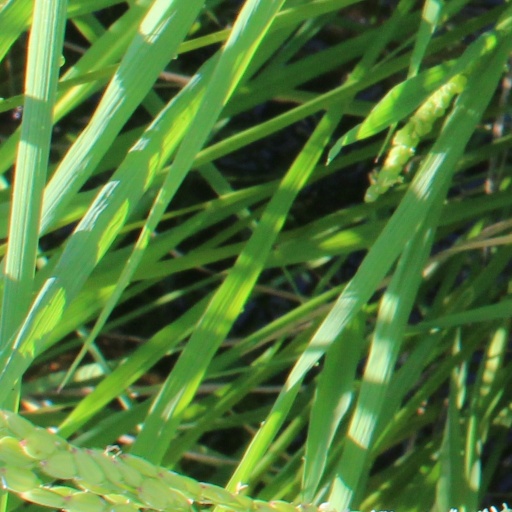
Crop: rice